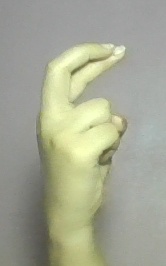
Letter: zay